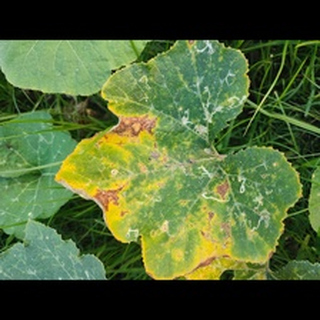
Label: pumpkin_downy_mildew